Washing machine

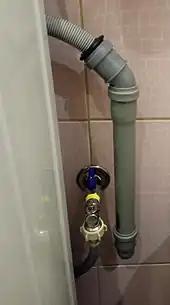
Automatic washing machine fittings.On the left is a ball valve from the water supply and a water inlet hose.On the right is a drainage pipe made of PVC pipes, to which a drain hose is connected.

Bendix Home Appliances, a subsidiary of Avco, introduced the first domestic automatic washing machine in 1937, having applied for a patent in the same year. Avco had licensed the name from Bendix Corporation, an otherwise unrelated company. In appearance and mechanical detail, this first machine was not unlike the front-loading automatic washers produced today.